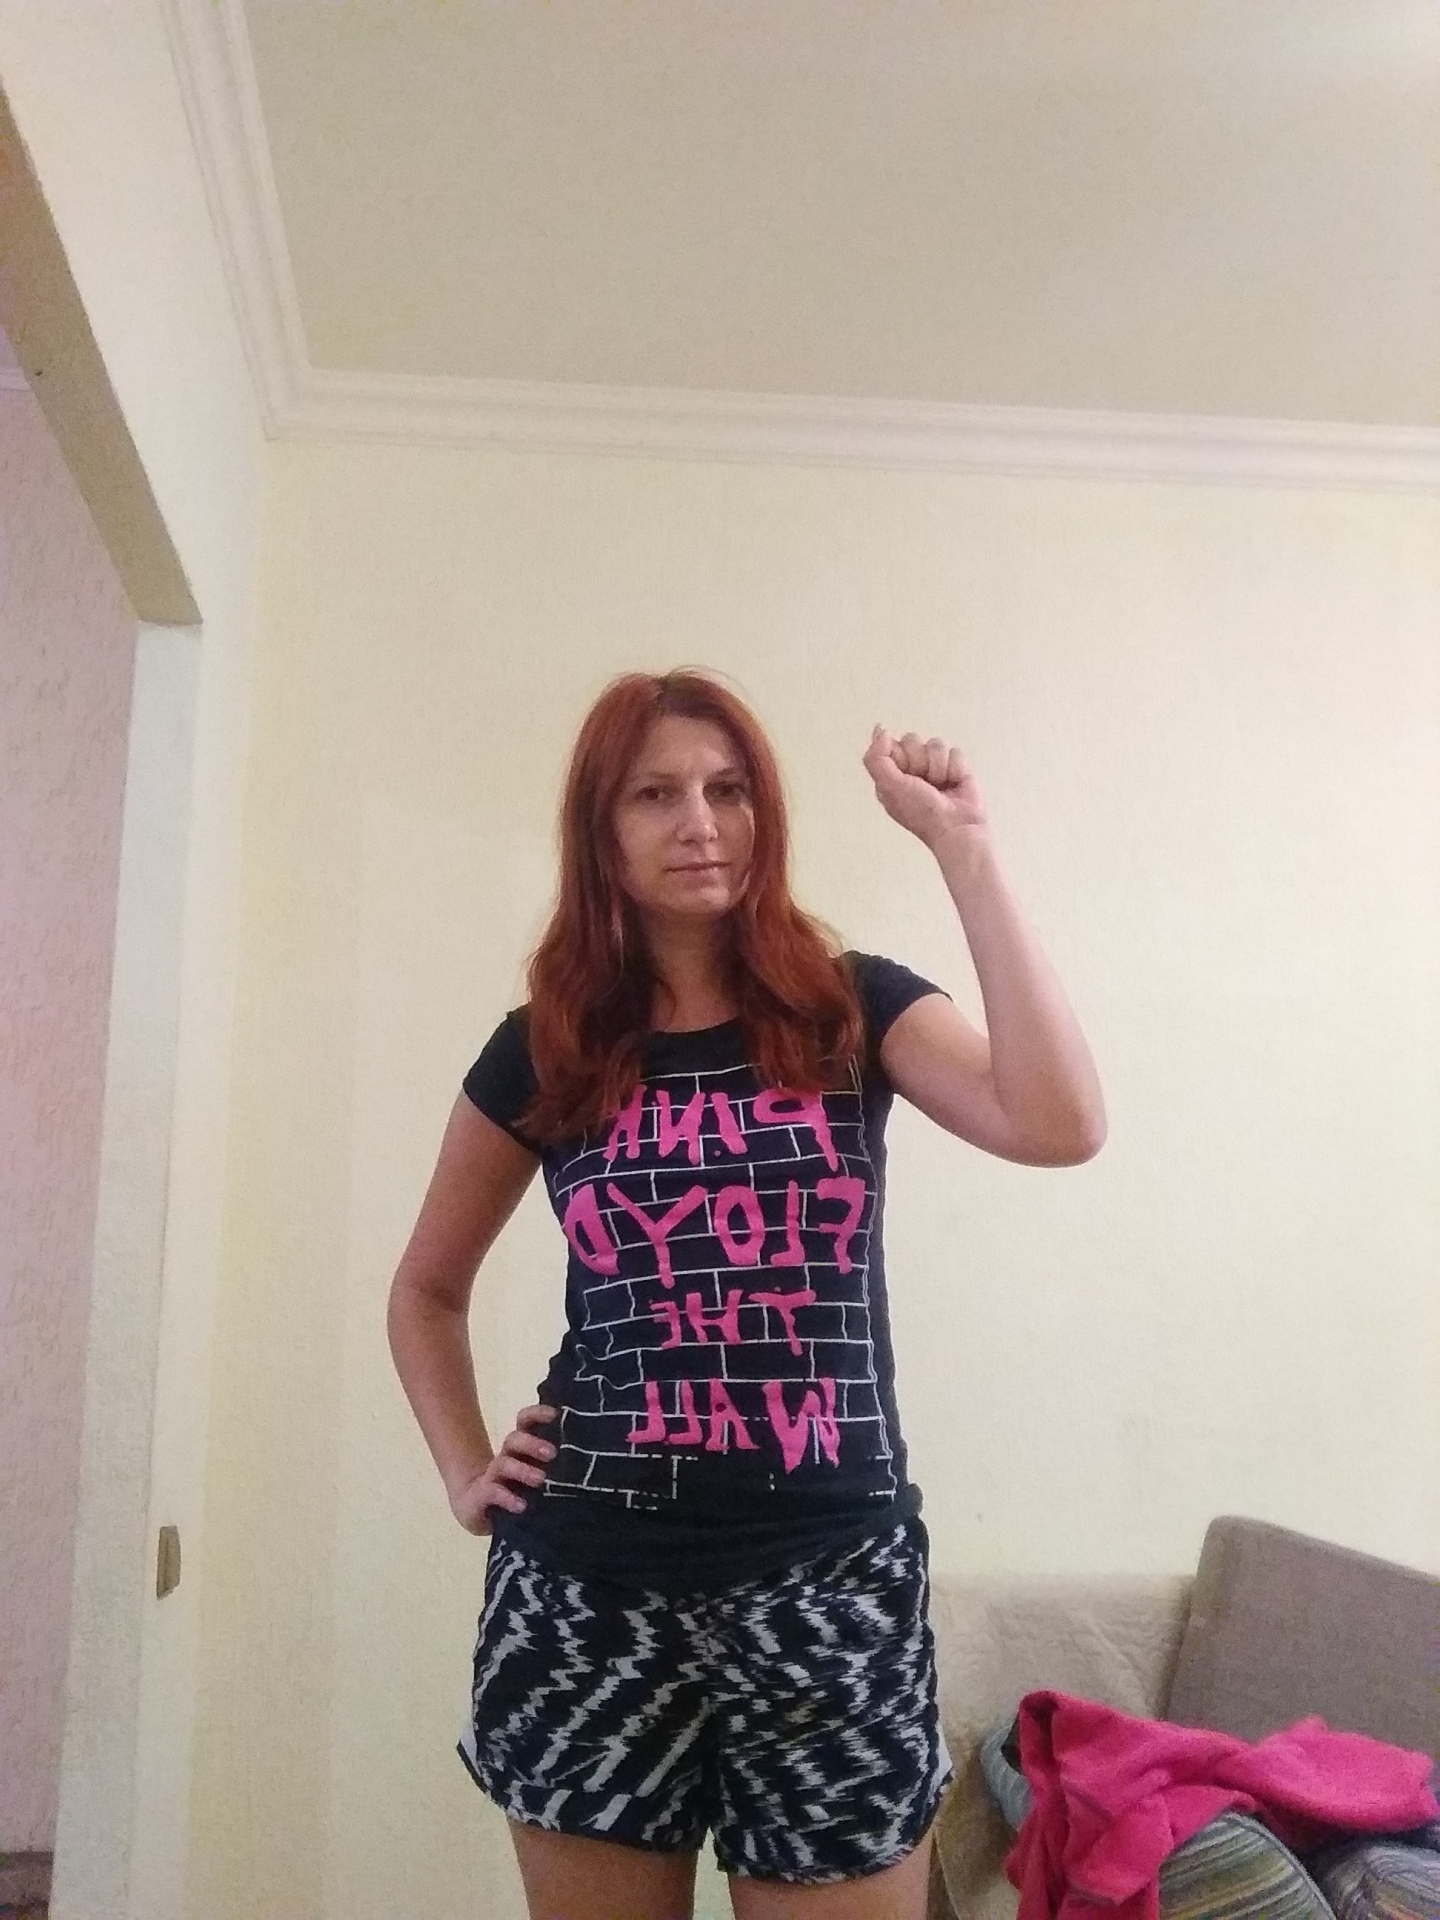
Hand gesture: fist